Saint of Circumstance

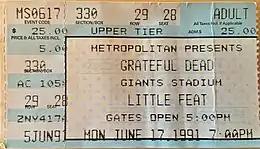
Ticket stub from the concert

Saint of Circumstance is a live album by the rock band the Grateful Dead. It contains the complete concert recorded at Giants Stadium in East Rutherford, New Jersey on June 17, 1991. It was released on September 27, 2019, on three CDs or five LPs. The same recording was also released the same day as part of the 14-CD album "Giants Stadium 1987, 1989, 1991".